Mary Berry

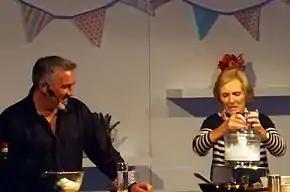
Mary Berry and Paul Hollywood at Cake International London 2013

From 2010 to 2016, Berry was one of the judges on BBC One's (formerly, BBC Two's) "The Great British Bake Off" alongside baker Paul Hollywood, who specialises in bread. Berry says that since working together, she has learned from him. However, some viewers were outraged during the first series when a decision was made to make the contestants use one of Hollywood's recipes for scones instead of one of Berry's.